Fish (singer)

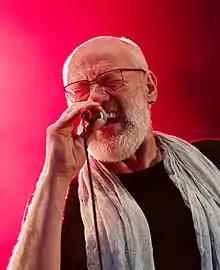
Fish performing in Wacken, Germany, in 2018

Derek William Dick (born 25 April 1958), better known by his stage name Fish, is a retired Scottish singer, songwriter and occasional actor. He was the lead singer and lyricist of the neo-prog band Marillion from 1981 until 1988. He released 11 UK Top 40 singles with the band, including the Top 10 singles "Kayleigh", "Lavender" and "Incommunicado", and five Top 10 albums, including a number one with "Misplaced Childhood". In his solo career, Fish explored contemporary pop and traditional folk, and released a further five Top 40 singles and a Top 10 album.